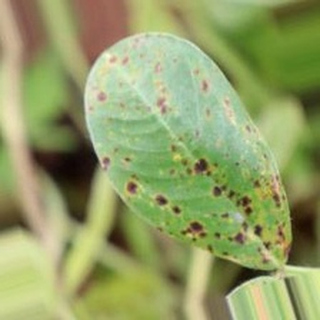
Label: groundnut_late_leaf_spot